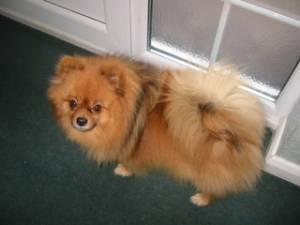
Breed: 1936-n000005-Pomeranian